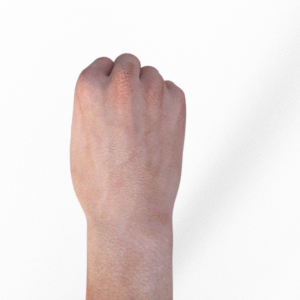
Label: rock